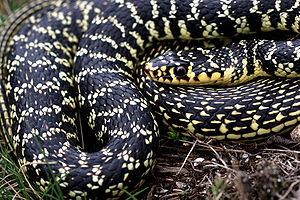
La couleuvre verte et jaune, Hierophis viridiflavus, est une espèce de serpents de la famille des Colubridae. Elle est parfois nommée cinglard ou fouet.
Ustaritz est une commune française, située dans l’ouest du département des Pyrénées-Atlantiques en région Nouvelle-Aquitaine, et chef-lieu du canton homonyme. Elle s’est développée sur la Nive, à la limite du cours navigable de cet affluent de l’Adour, et sur la route napoléonienne qui suit les crêtes entre Bayonne et Hasparren.